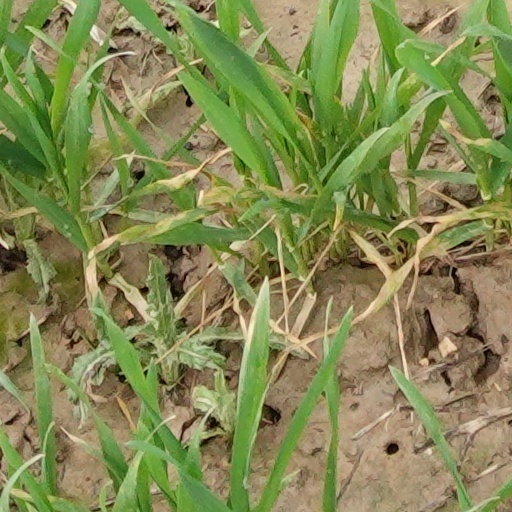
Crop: wheat